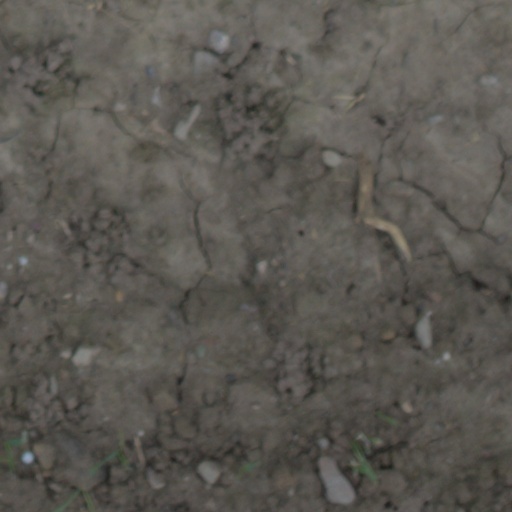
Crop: wheat